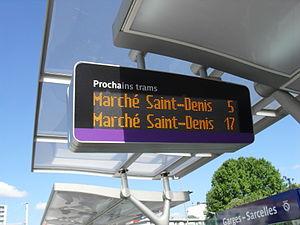
Une borne SIEL à la station T5 ""Garges-Sarcelles""."
La ligne 5 du tramway d'Île-de-France, dite T5, est la première ligne de tramway sur pneumatiques d'Île-de-France. Exploitée par la Régie autonome des transports parisiens, elle relie marché de Saint-Denis à la gare de Garges - Sarcelles depuis le 29 juillet 2013 après six années de travaux et plusieurs retards, notamment en raison du retard de livraison des rames dû à des difficultés financières du constructeur du matériel roulant Translohr.